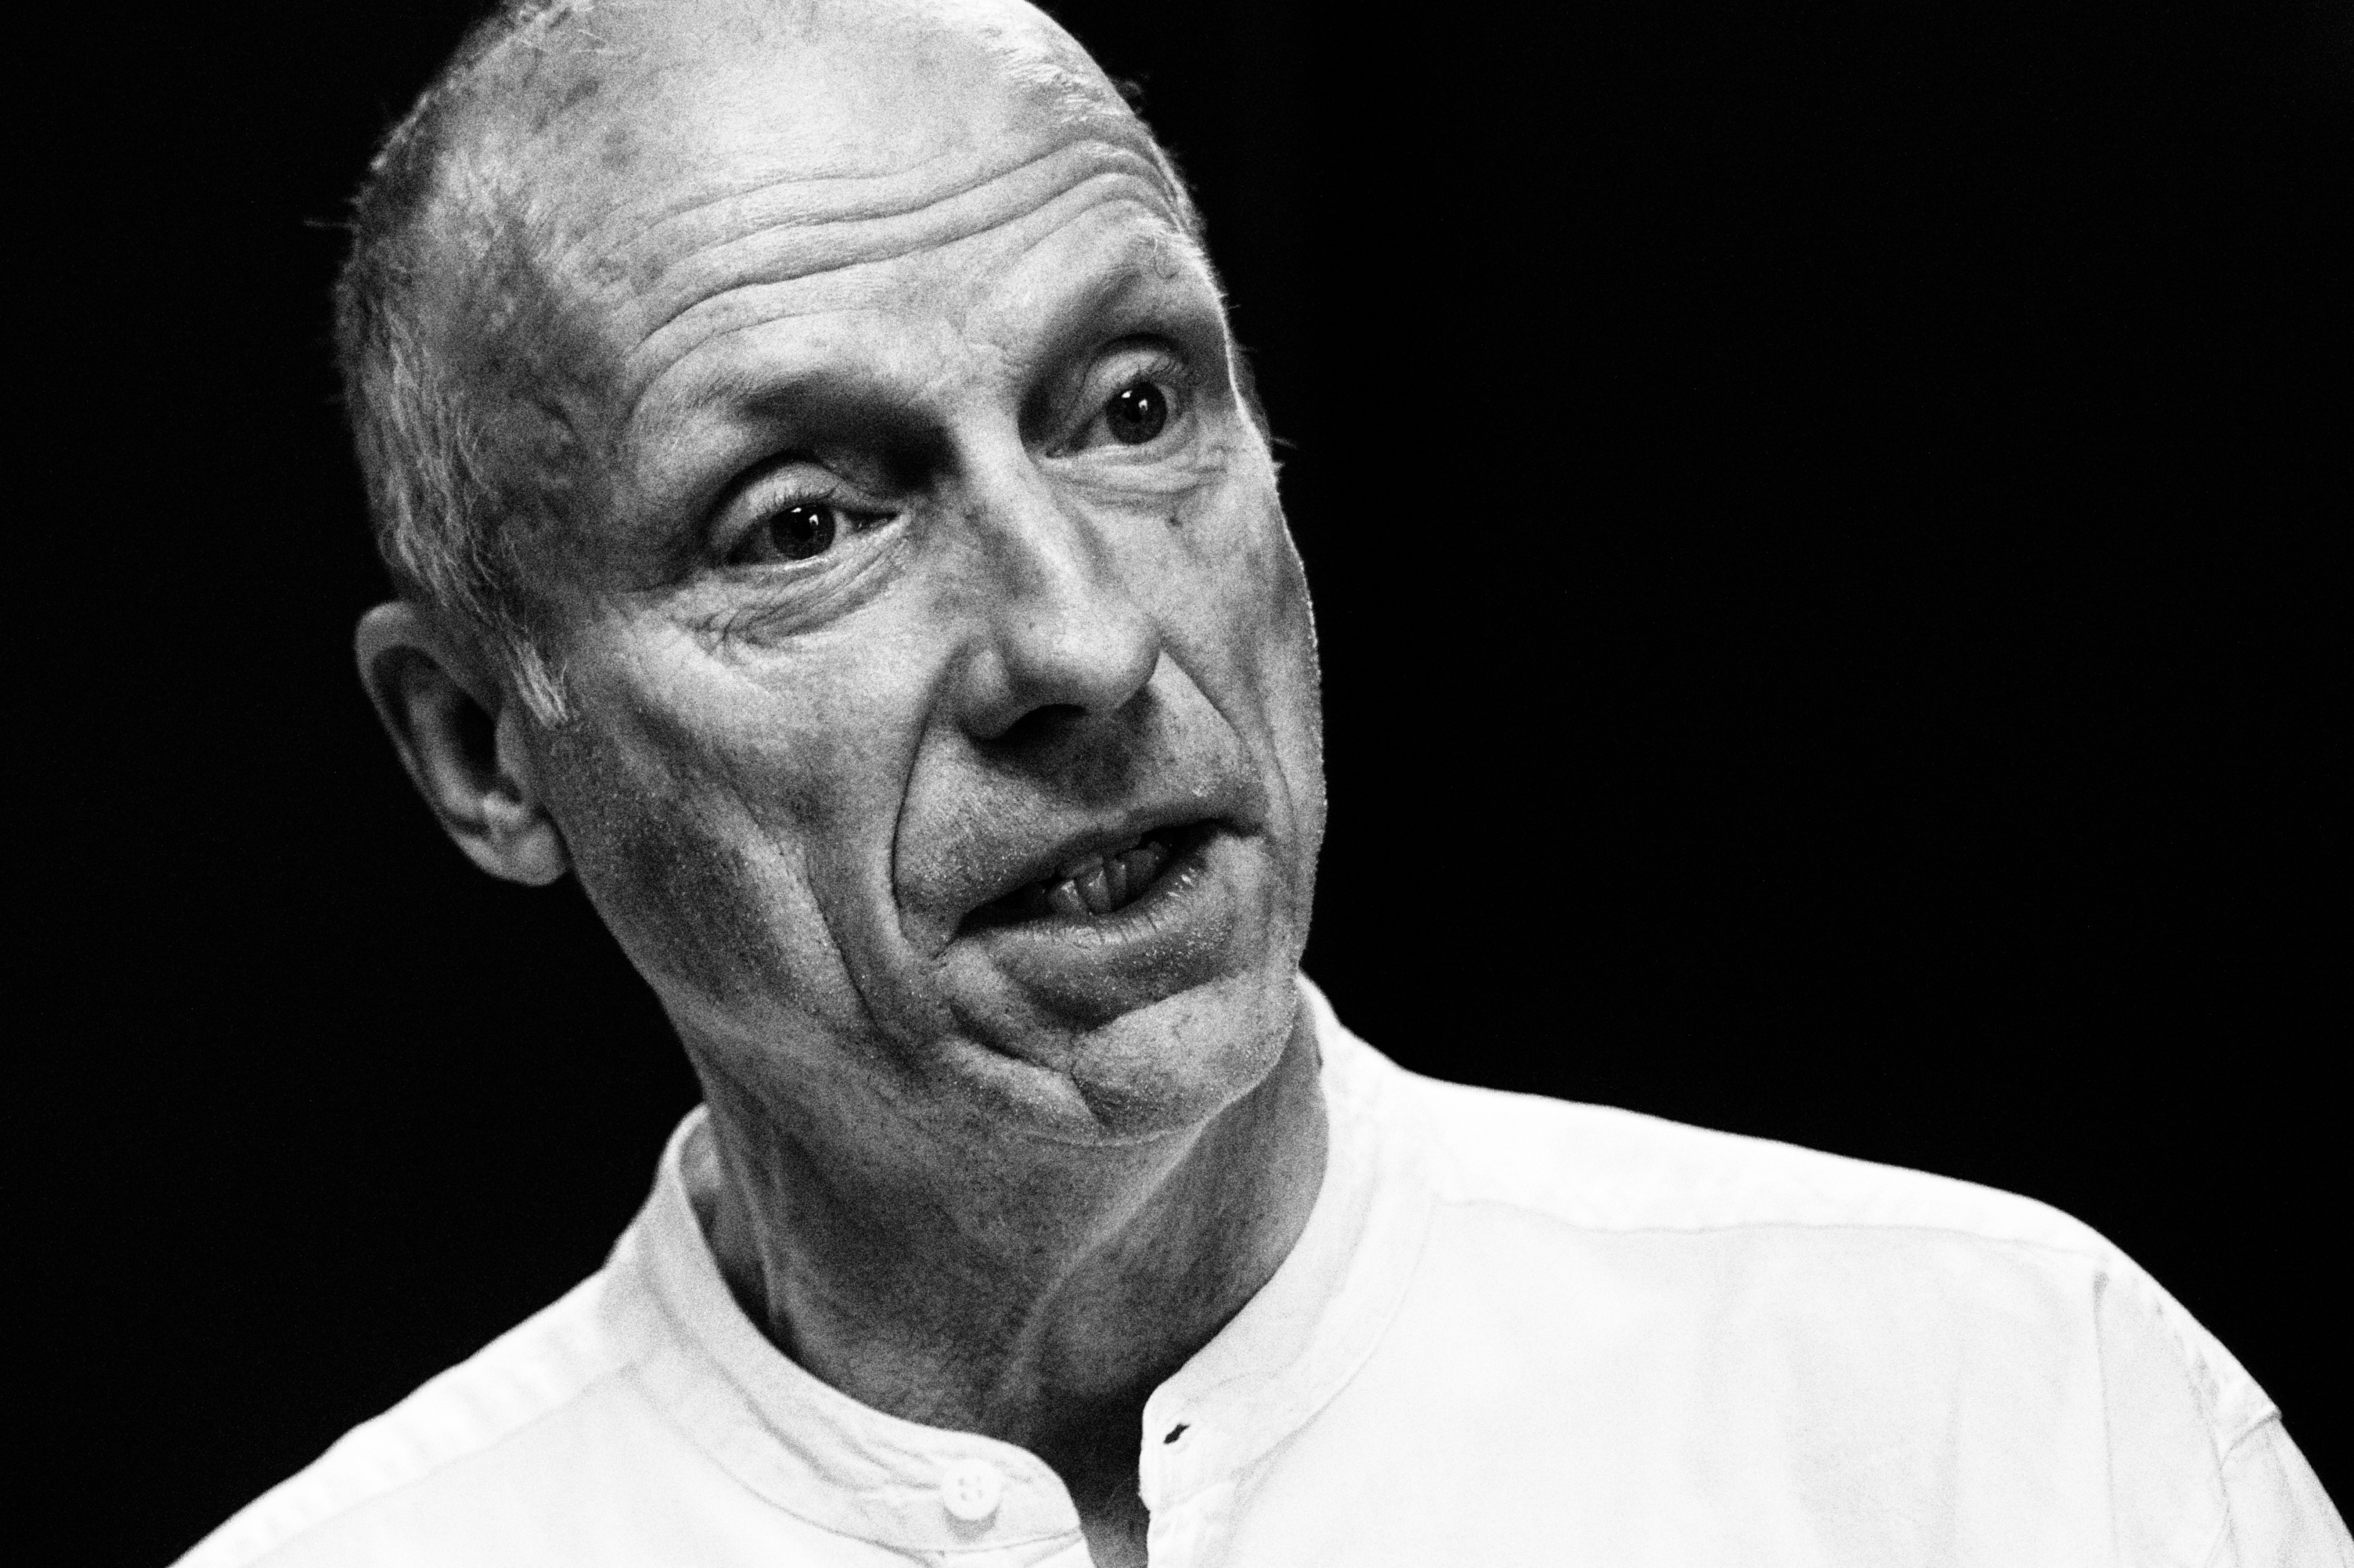
man, person, black and white, portrait, profession, monochrome, senior citizen, bw, face, sculpture, head, 2013365, monochrome photography